Alexander Dennis Enviro500 MMC

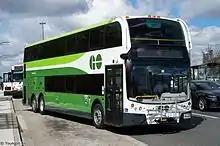
GO Transit's Enviro500 MMC "SuperLo" at Square One Bus Terminal.

New World First Bus ordered 12 new generation Enviro500 in 2013, they are all 11.3 metre buses. The buses (4040-4051) were in service between 2013 and 2014.